Berry Vrbanovic

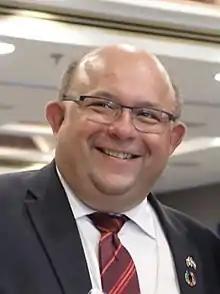
Vrbanovic in 2017

Berry Vrbanovic (born August 19, 1966) is a Croatian-Canadian politician who has served as mayor of Kitchener since the 2014 municipal election.